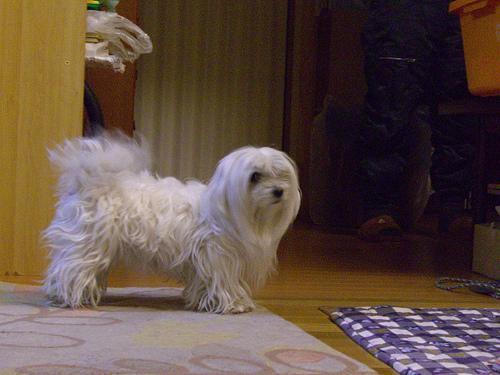
Maltese_dog